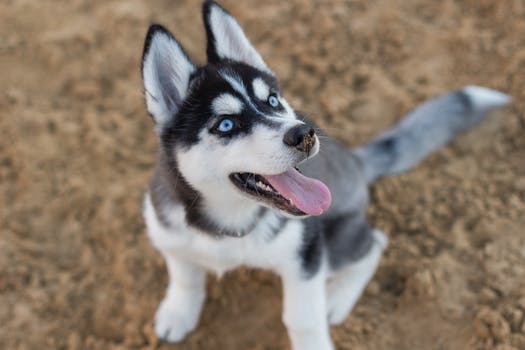
Label: No Watermark